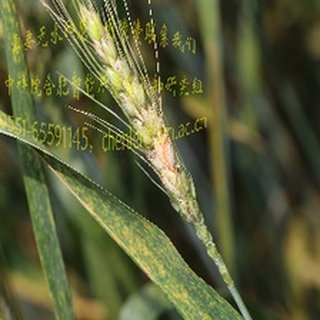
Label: wheat_fusarium_head_blight